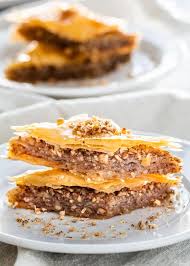
Yemek: baklava